Vanna Vanna Pookkal

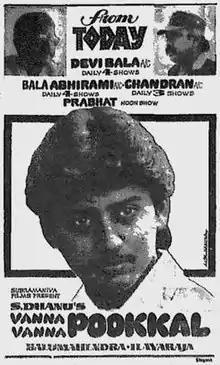
Poster

Vanna Vanna Pookkal is a 1992 Indian Tamil-language romantic drama film, directed by Balu Mahendra, starring Prashanth, Mounika and Vinodhini. The film, produced by Kalaipuli S. Thanu, was released on 15 January 1992, and won the National Film Award for Best Feature Film in Tamil at the 39th National Film Awards. The film completed a hundred-day run at the box-office.